House of the Tragic Poet

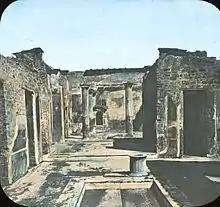
House of the Tragic Poet, Pompeii. Brooklyn Museum Archives, Goodyear Archival Collection

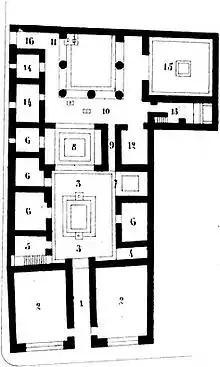
Plan

The House of the Tragic Poet (also called "The Homeric House" or "The Iliadic House") is a Roman house in Pompeii, Italy dating to the 2nd century BCE. The house is famous for its elaborate mosaic floors and frescoes depicting scenes from Greek mythology.